Saliha

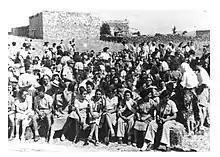
Ceremony marking the establishment of Kibbutz Yiron. Saliha 20 May 1949

The Israeli Jewish localities of Yir'on and Avivim are located on the former lands of Saliha.